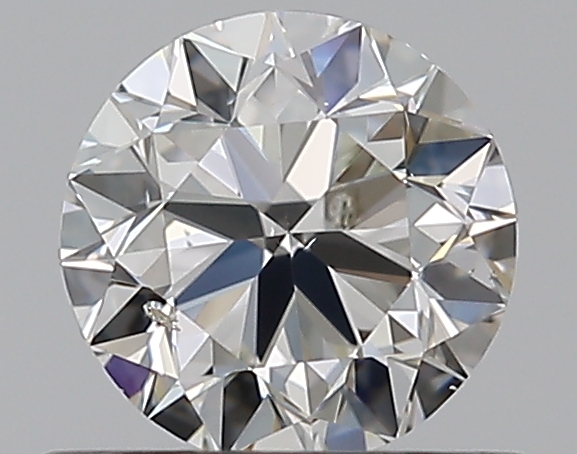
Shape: round
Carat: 0.5
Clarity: SI1
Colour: H
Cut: VG
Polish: EX
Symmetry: EX
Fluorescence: F
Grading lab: GIA
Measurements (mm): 4.95 x 4.99 x 3.16